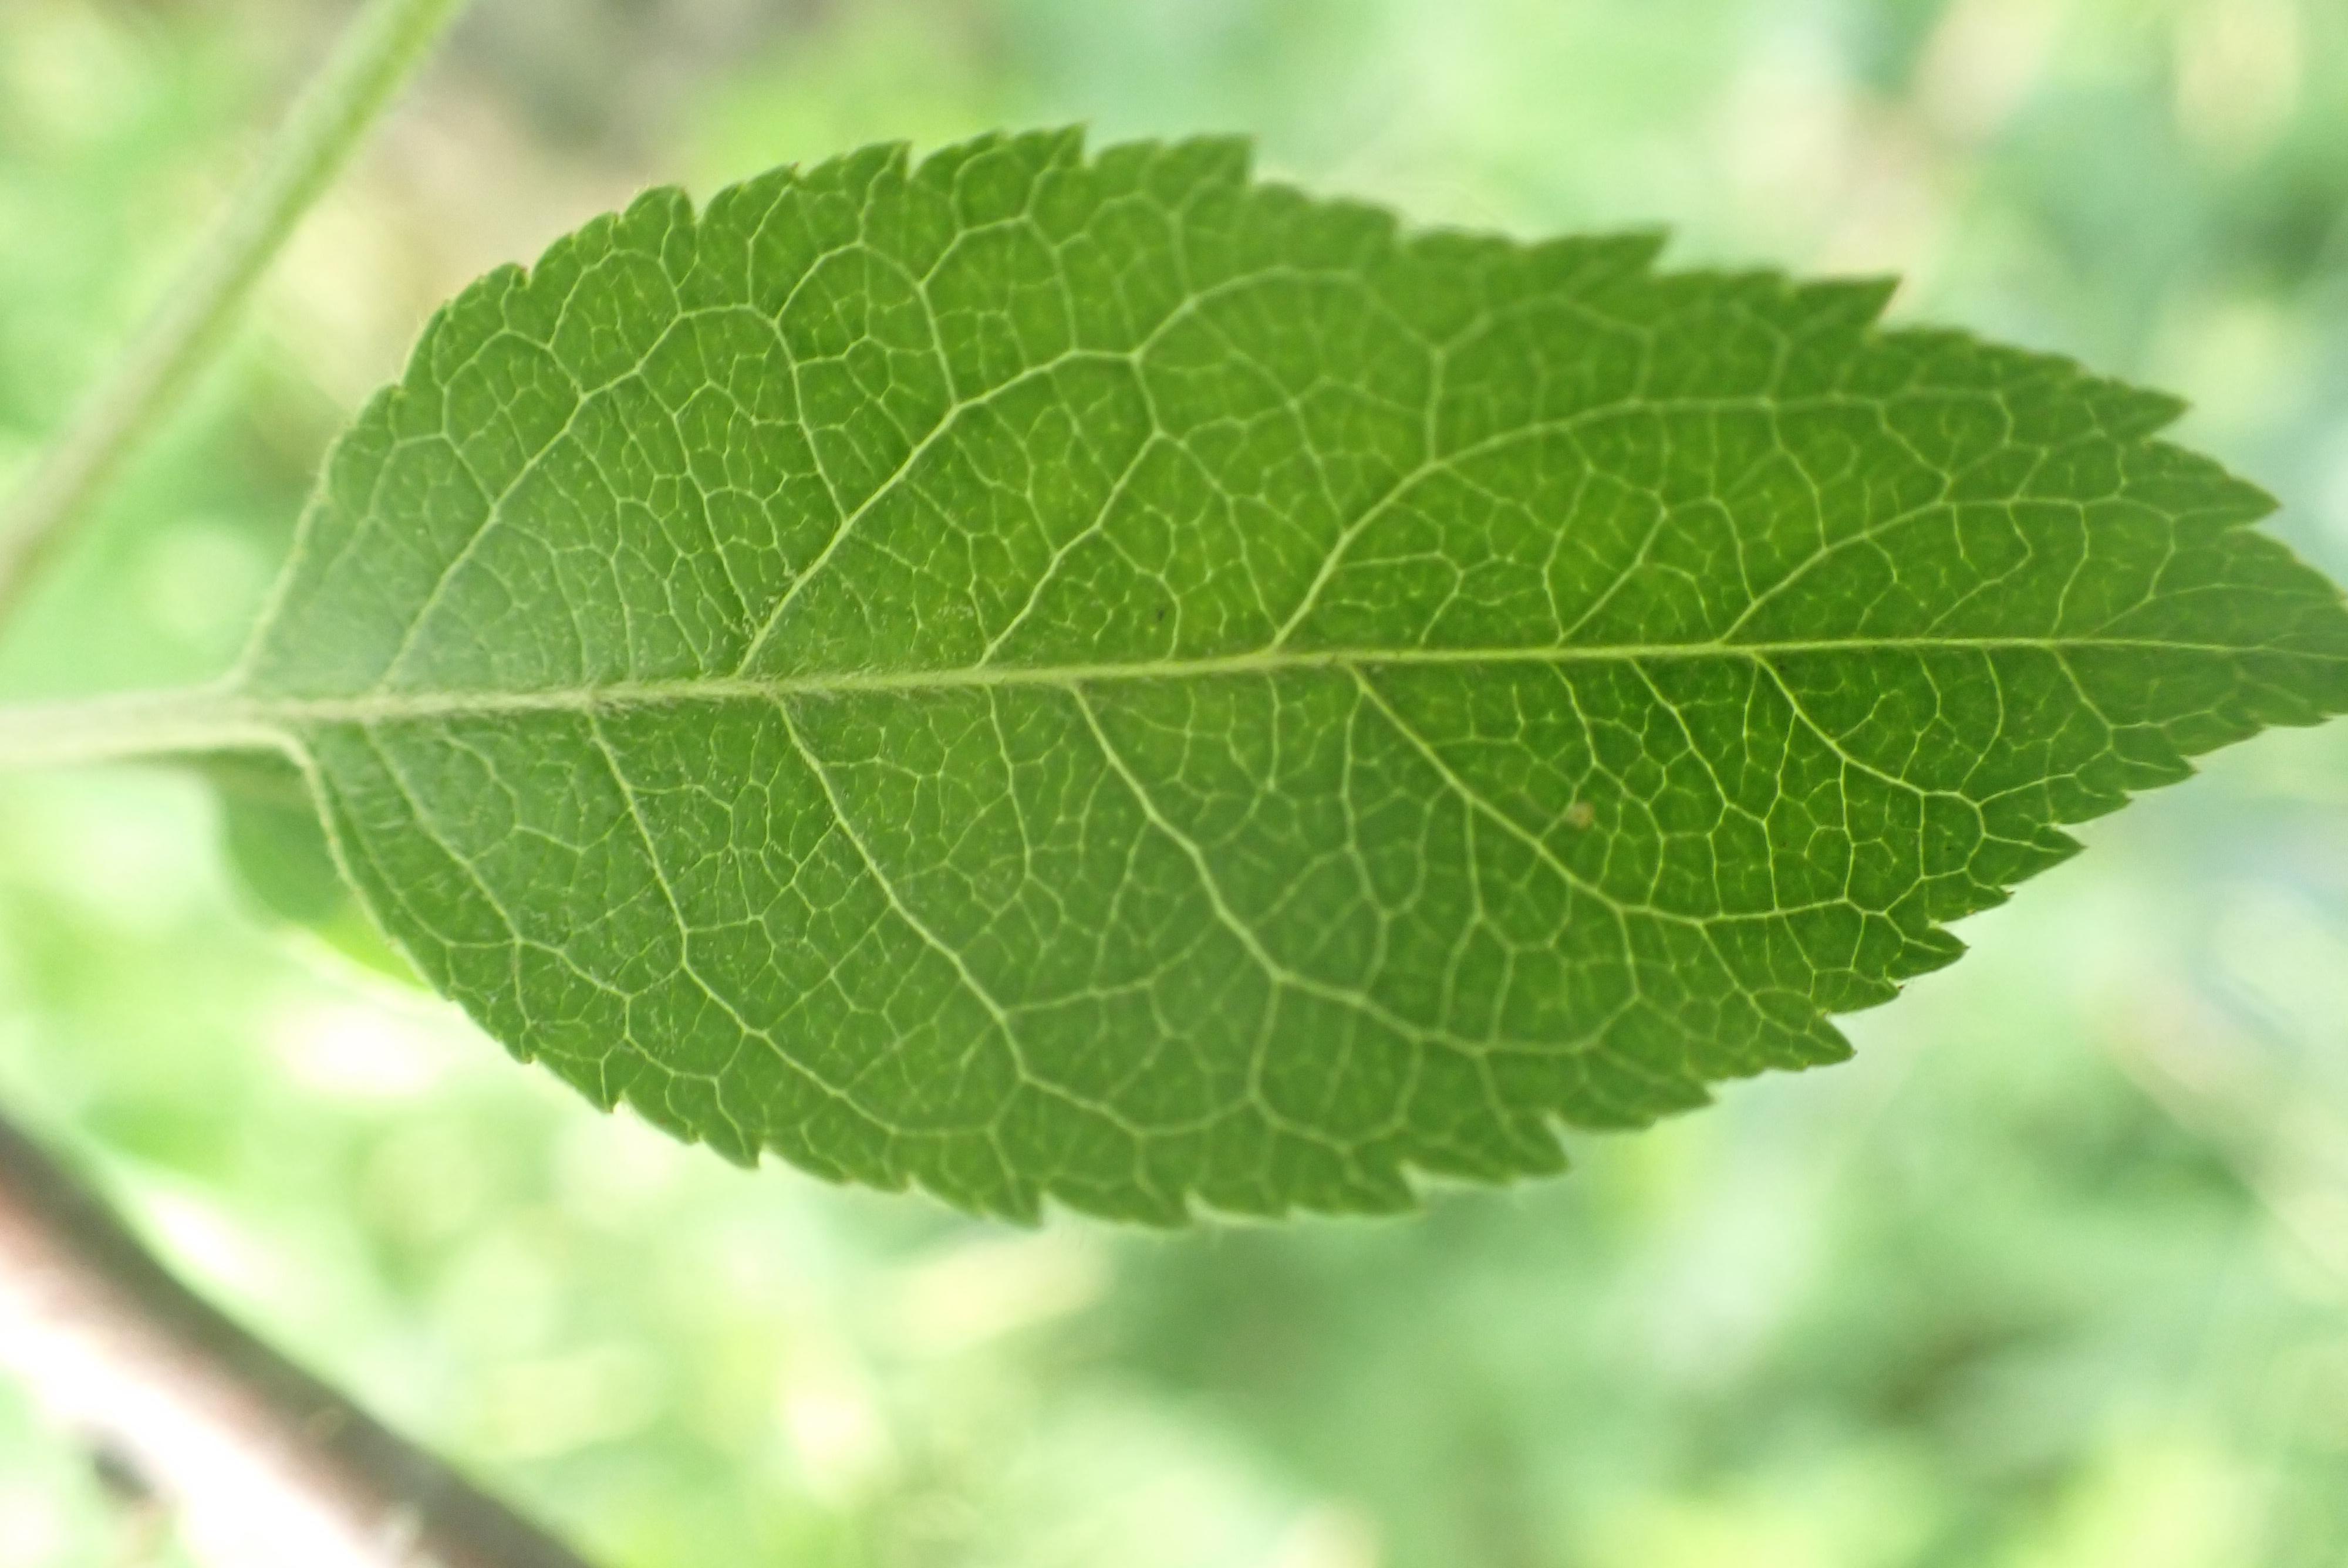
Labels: healthy